Norwood, Ohio

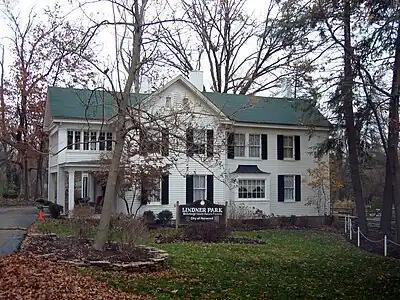
The McCullough House at Lindner Park.

In 1922, General Motors purchased of land to construct the Norwood Assembly automobile plant. This property was previously a large community park known as Norwood Park. The Norwood Assembly Plant produced General Motors cars between 1923 and 1987. The GM plant became the dominant employer in Norwood, with nearly 9,000 workers during its peak in the 1970s. It also contributed approximately 35% of the City of Norwood's tax base.